Malayan campaign

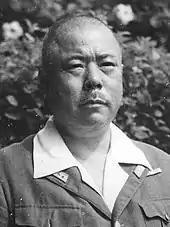

The Malayan campaign began when the 25th Army, under the command of Lieutenant General Tomoyuki Yamashita, invaded Malaya on 8 December 1941. Japanese troops launched an amphibious assault on the northern coast of Malaya at Kota Bharu and started advancing down the eastern coast of Malaya. The Japanese 5th Division also landed at Pattani and Songkhla in Thailand, then moved south into western Malaya. French Indo-China was still under French administration, and had little option but to co-operate with the Japanese. The French authorities therefore submitted to the Japanese military using the territory's ports as naval bases, building air bases, and massing forces there for the invasion. Japan also coerced Thailand into co-operating with the invasion, though Thai troops resisted the landings in Thai territory for eight hours.